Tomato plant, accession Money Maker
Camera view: horizontal (90 deg, fisheye); turntable rotation: 30 degrees
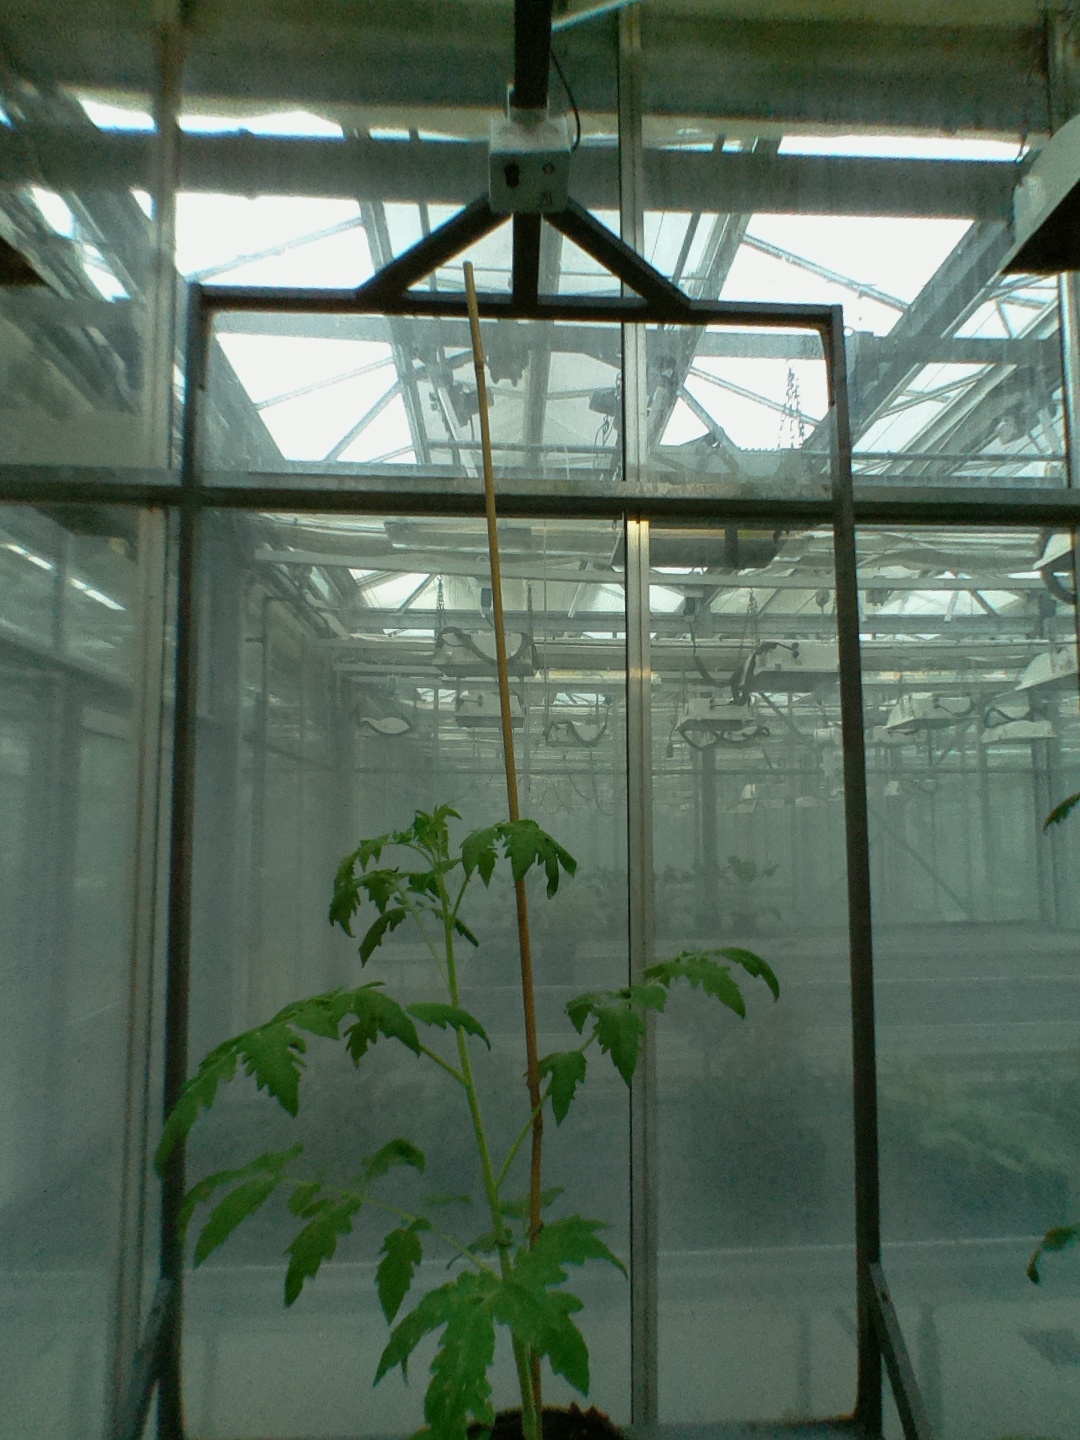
BBCH growth stage 14: 8 of true leaves visible